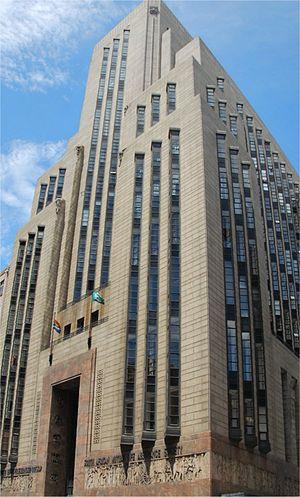
Mutual Building est un bâtiment à usage d'habitation situé au centre-ville du Cap en Afrique du Sud. Édifié au 14 Darling Street en 1939 pour être le siège social de la société d'assurance Old Mutual, le bâtiment art déco a été inauguré en 1940. À la suite du déménagement du siège social de Old Mutual dans le quartier de pinelands à la fin des années 1950, le bâtiment a été reconverti en immeuble d'habitations privées de haute gamme.